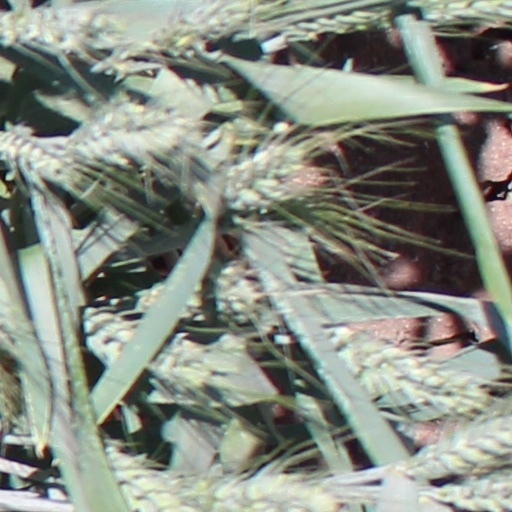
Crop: wheat